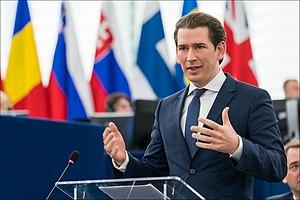
Le gouvernement Kurz I est le gouvernement fédéral de la République d'Autriche du 18 décembre 2017 au 28 mai 2019, durant la XXVIᵉ législature du Conseil national.